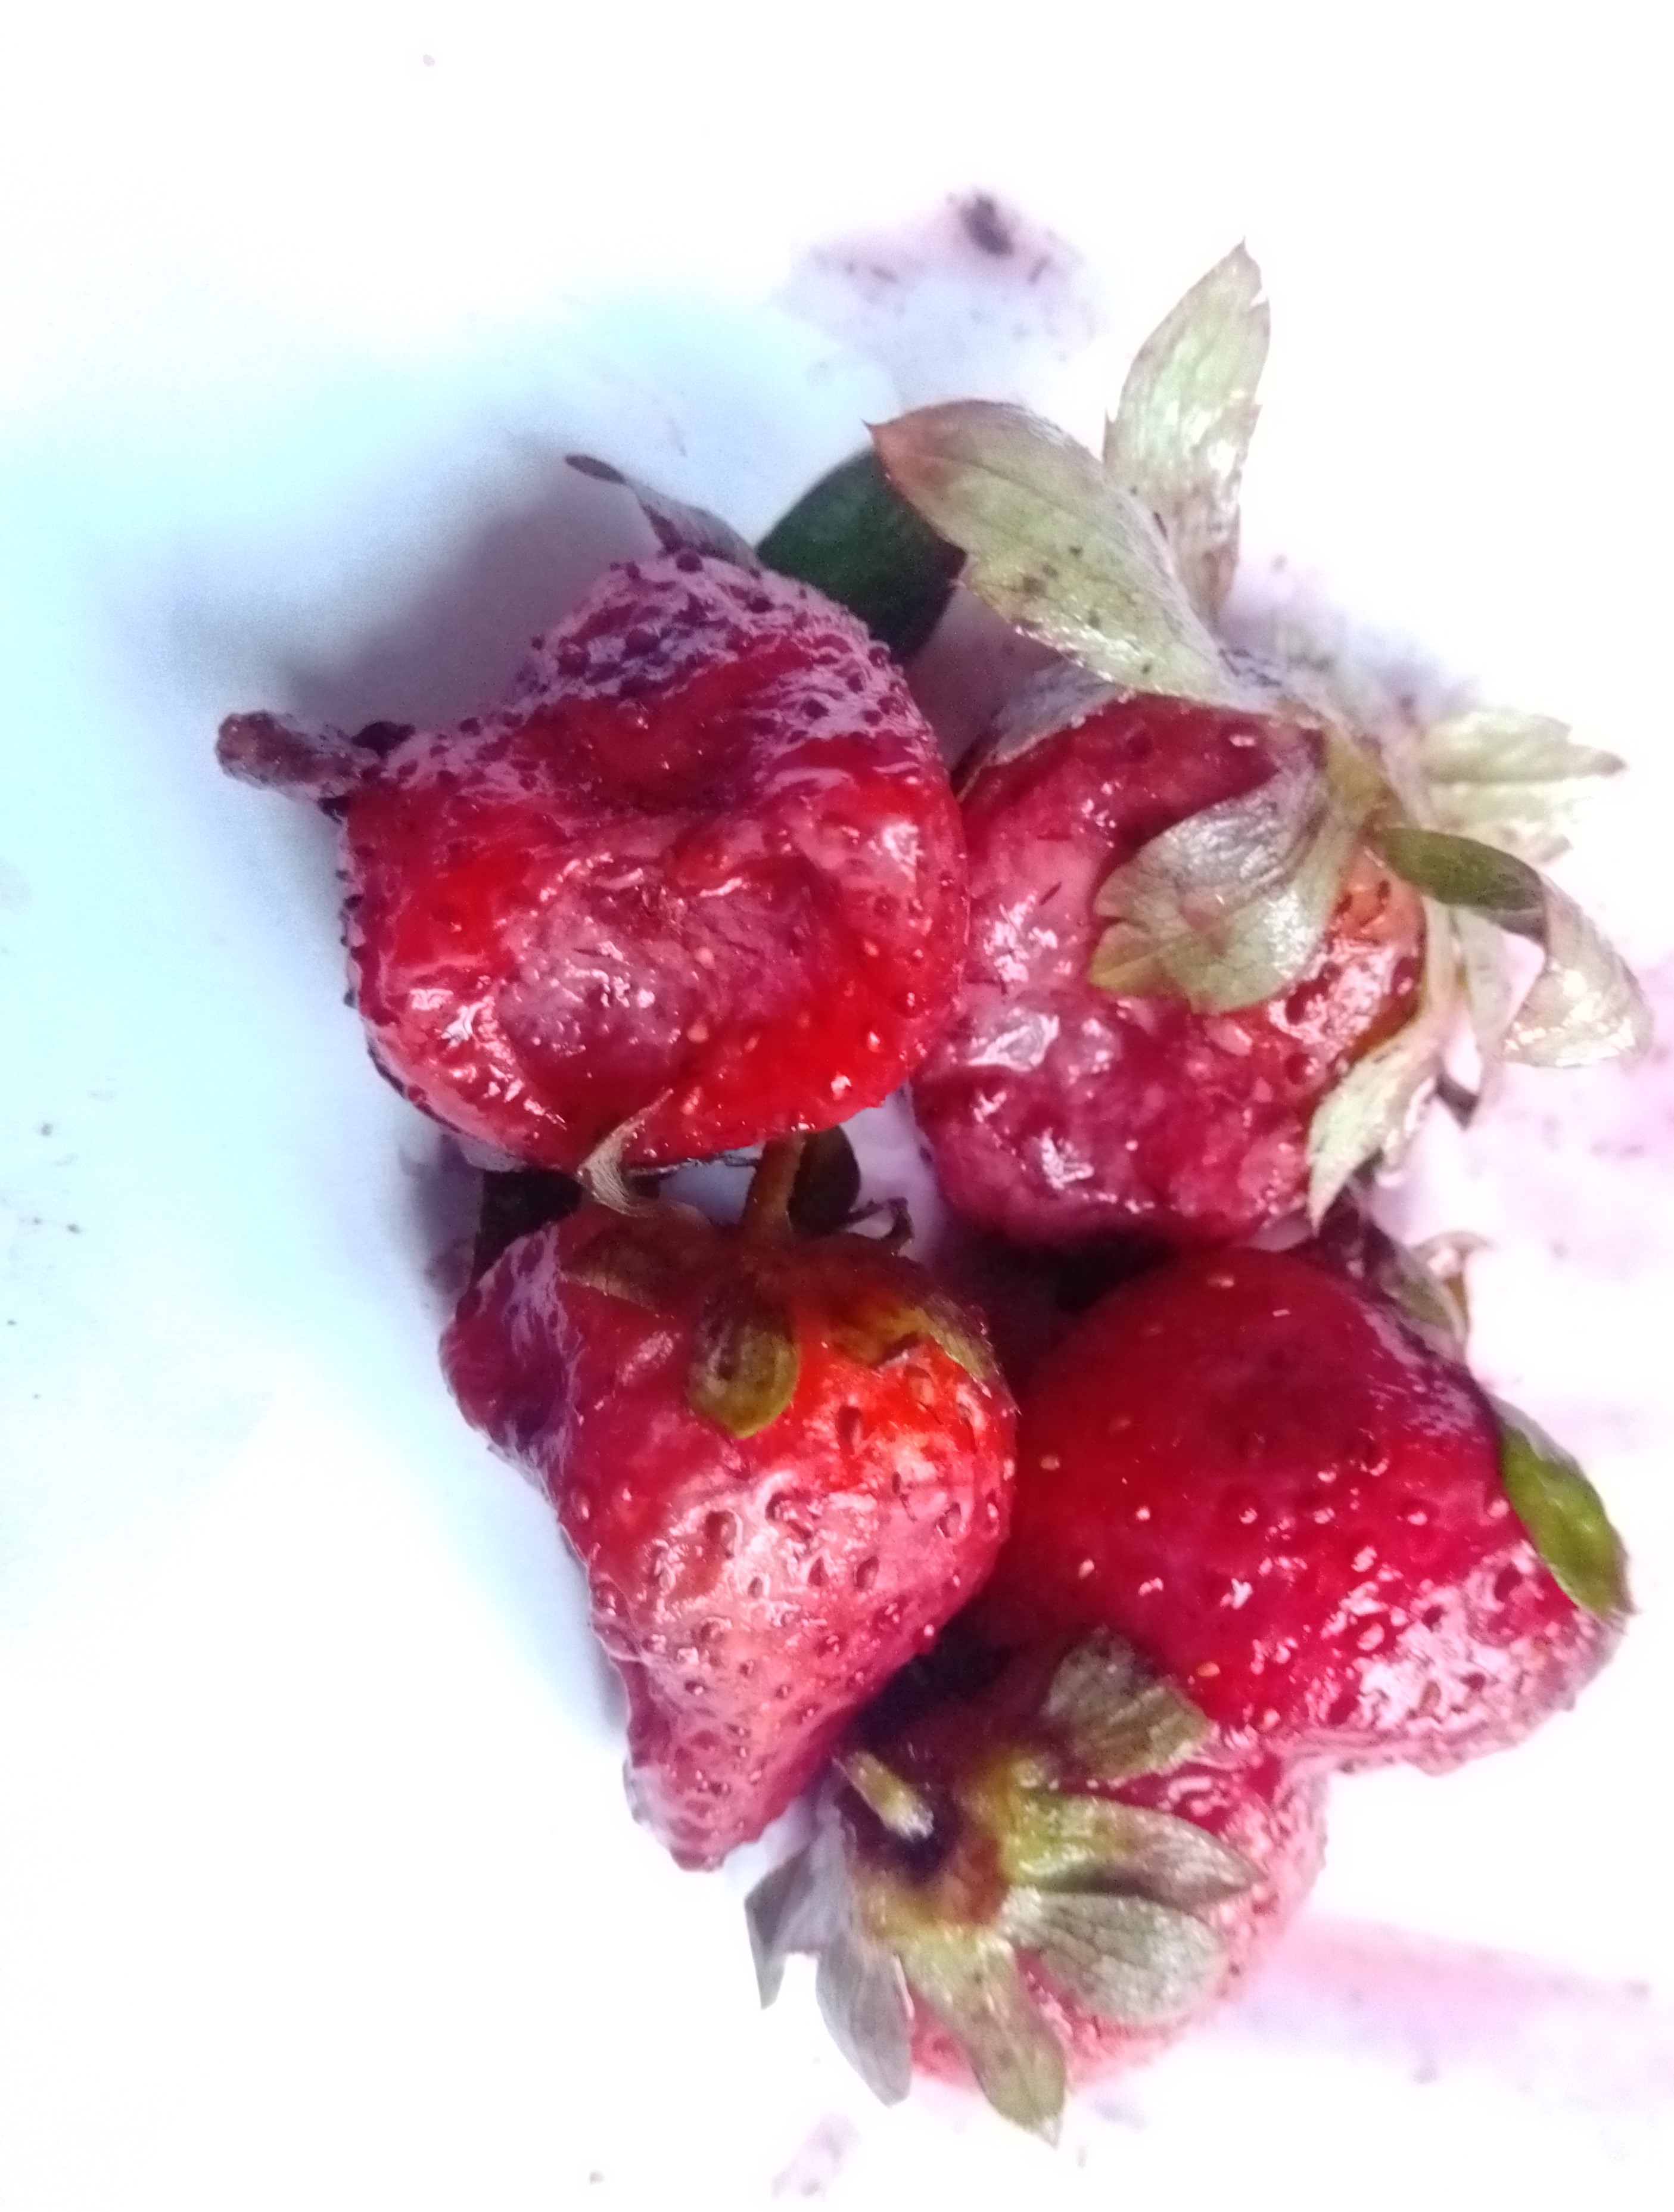
Fruit: strawberry
Condition: rotten